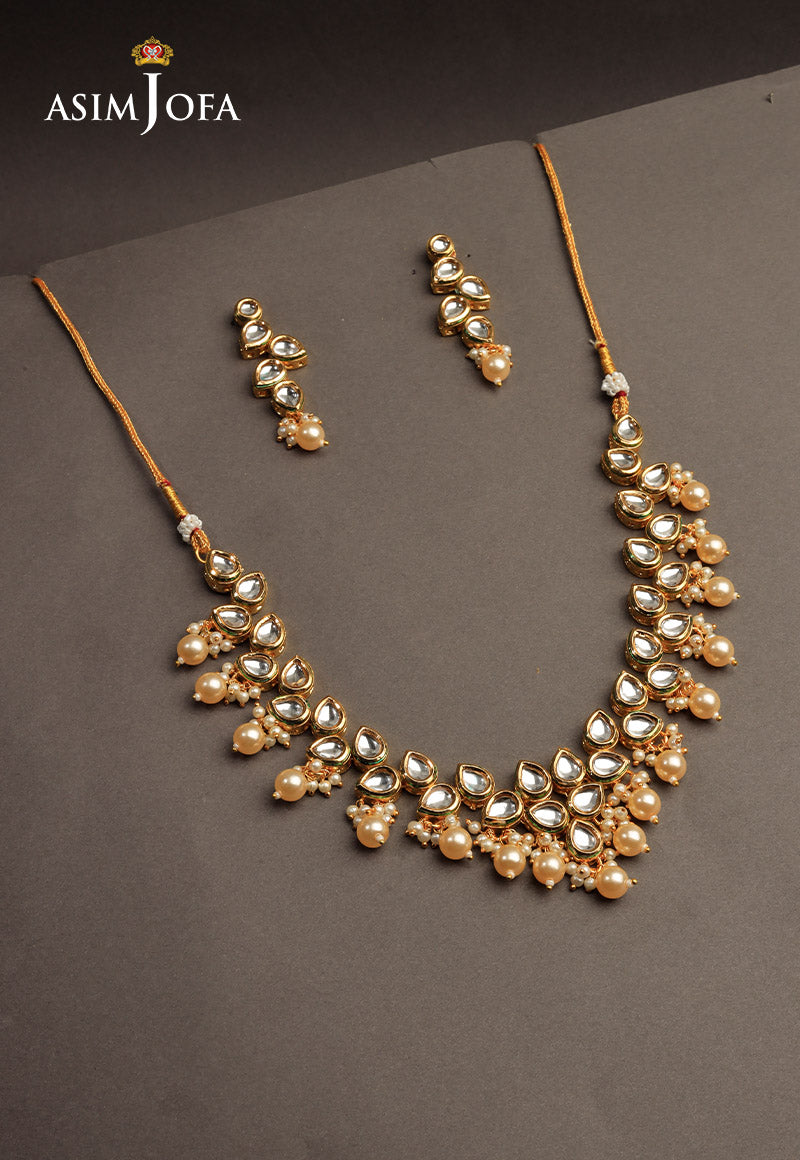
gold karigra necklace